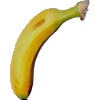
Label: Banana Lady Finger 1